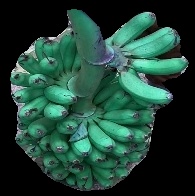
Variety: rasbale
Grade: grade1